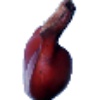
Label: Banana Red 1